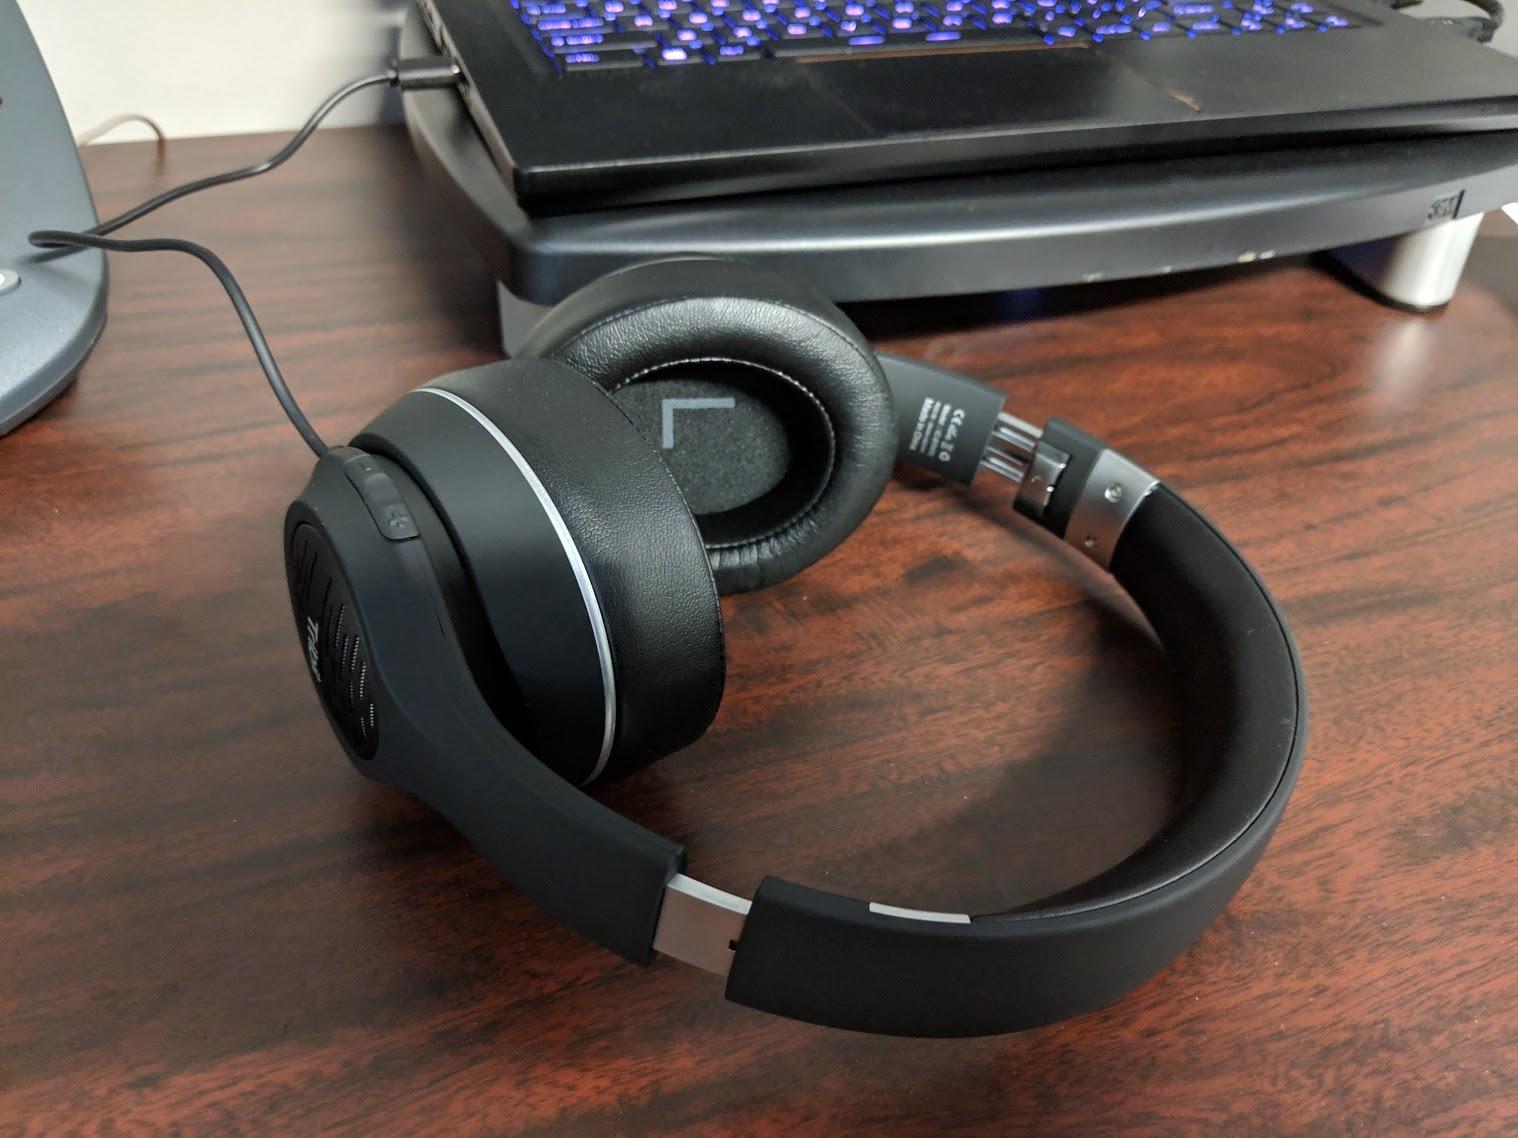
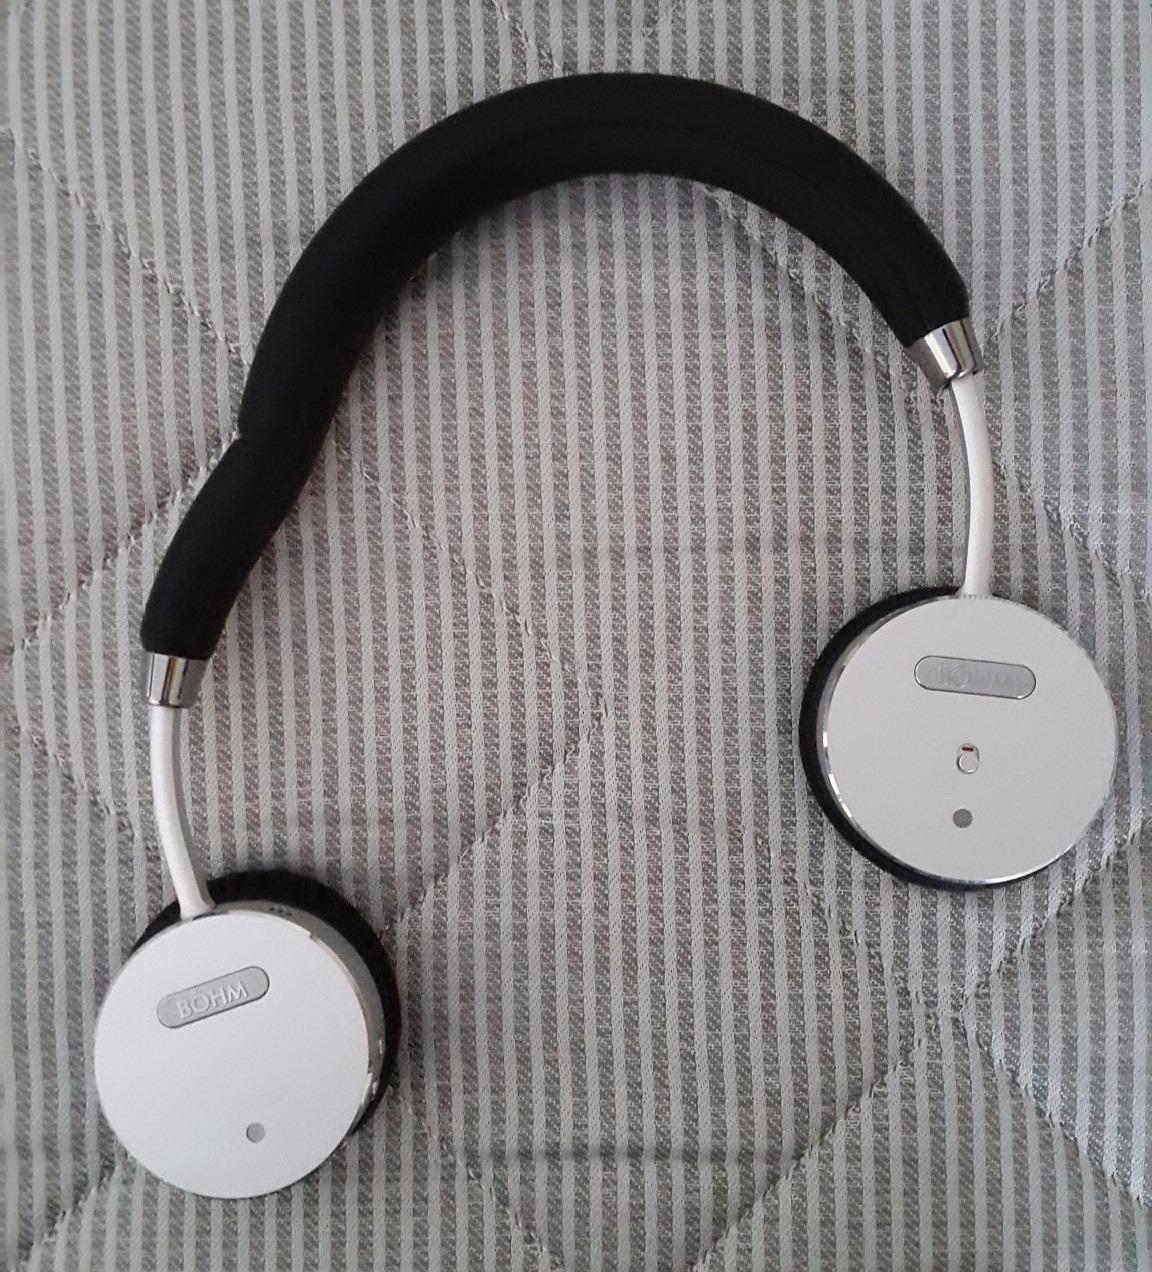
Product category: headphones
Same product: no